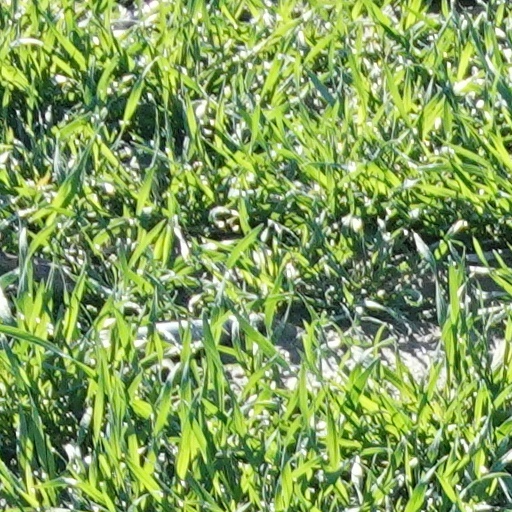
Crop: wheat